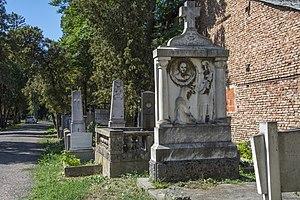
Le vieux cimetière de Niš se trouve à Niš, dans la municipalité de Palilula et dans le district de Nišava, en Serbie. Il est inscrit sur la liste des monuments culturels protégés de la République de Serbie.